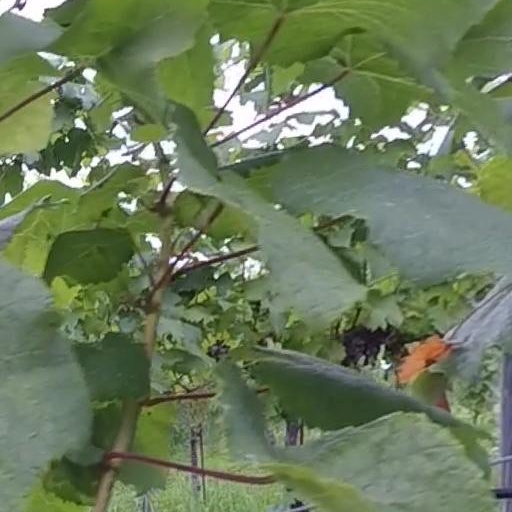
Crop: grape